Delicatessen

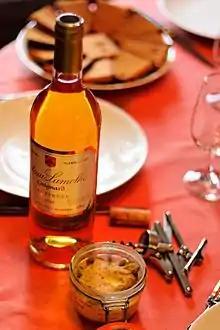
French delicacies sold in delicatessens: foie gras and Sauternes

"Delicatessen" (meaning "Delicacies") is a German loanword which first appeared in English in the late 19th century and is the plural of . (Albeit common then, the german spelling with "c" is meanwhile dated.) The German form was lent from the French , which itself was lent from Italian , from , of which the root word is the Latin adjective , meaning "giving pleasure, delightful, pleasing". The first U.S. short version of this word, "deli", came into existence probably after World War II with the first evidence being from 1948.